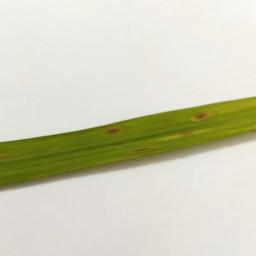
Label: Rice___Leaf_Blast